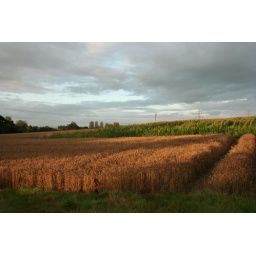
The clouds broke up and the sun picked out the green and golden browns in the fields.